Bjørn Inge Mo

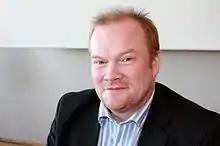
Mo in 2009

Bjørn Inge Mo (16 March 1968 – 10 July 2022) was a Norwegian politician. A member of the Labour Party, he was mayor of Kåfjord Municipality from 2003 to 2015 and served in the Sámi Parliament of Norway from 2017 to 2020.